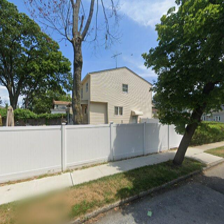
Label: streetView